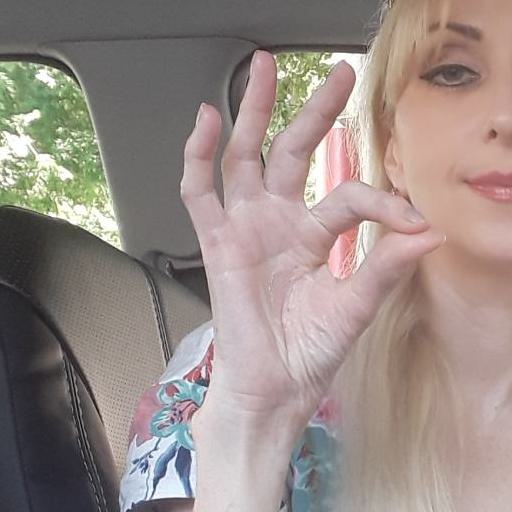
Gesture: ok